Bangaon, Bihar

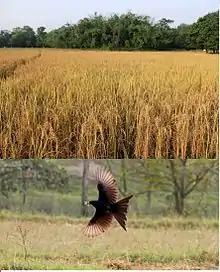
(Top) A ripe paddy crop in eastern Bangaon farmlands (Bottom) A cuckoo feasting on a grasshopper after harvesting in a paddy field in Bangaon.

Bangaon and its surrounding areas are part of the Kosi river basin. The western Kosi embankment is only eight kilometres west to this village. The farmers in the village mostly cultivate Dhaan (paddy crop), Makai (Maize/Corn), Gahum (Wheat) and Moong (a type of lentil) in their farms. Since the climate of this region is most suitable for "Dhaan" (the paddy crop), a good crop brings happiness to many farmers in the village. Though, people do try to grow wheat crops, only few farmers get good yields. Most of the farmers have moderate harvest and hence it is not as popular as harvesting of "Dhaan". Instead, maize is the second best crop for the farmers of this village. Therefore, they are tempted to grow "Garma Dhaan" (a unique type of paddy crop for summer farming) and Makai (maize) crops together apart from harvesting regular crops. The reaping of the "Dhaan" crop starts somewhere around mid November and is usually followed by some of the most important Hindu festivals namely Durga Puja and Diwali. Six days after Diwali brings another festival called "Chhath" which is one of major festivals of Bihar. In between, Diwali and "Chhath" is another festival that is known as "Bhardootiya" (Bhai Dooj) in which brothers go to see their sisters. The fresh crop of "Dhaan" reaches every home. It can be cooked straight or flattened to make "Chura", which can be ombined with fresh "Sakkar" (Jaggery) and "Dahi" (Curd).